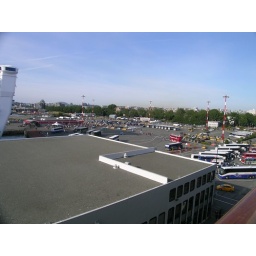
Cruise ship pier in Victoria, BC, where buses load up for local tours.